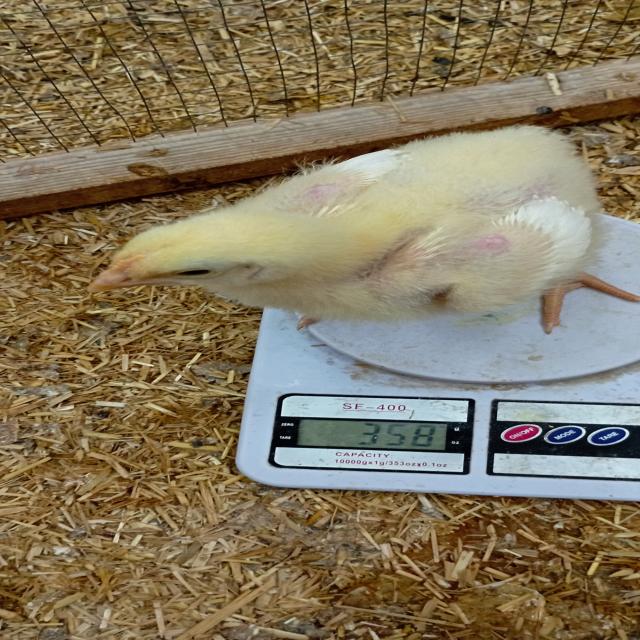
Weight: 358 g